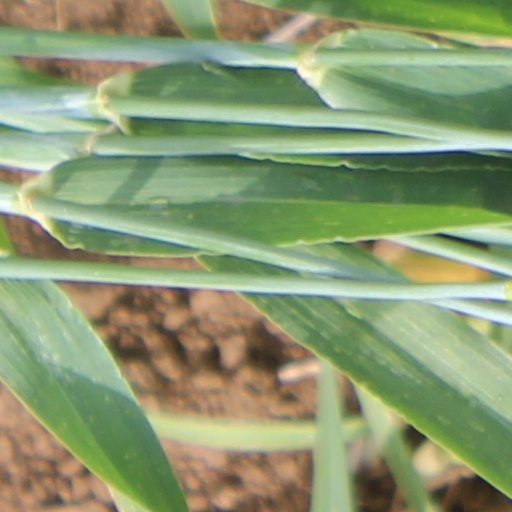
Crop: wheat